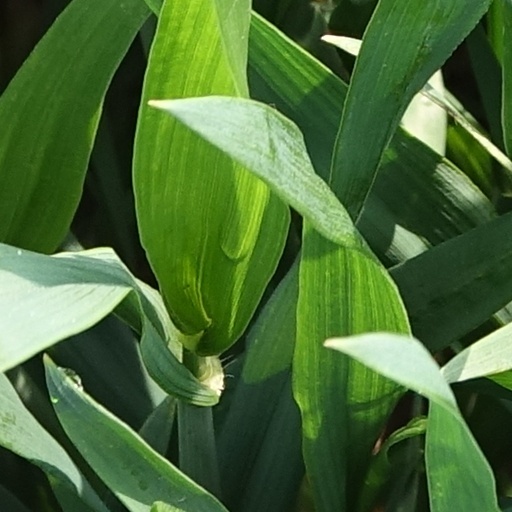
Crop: wheat